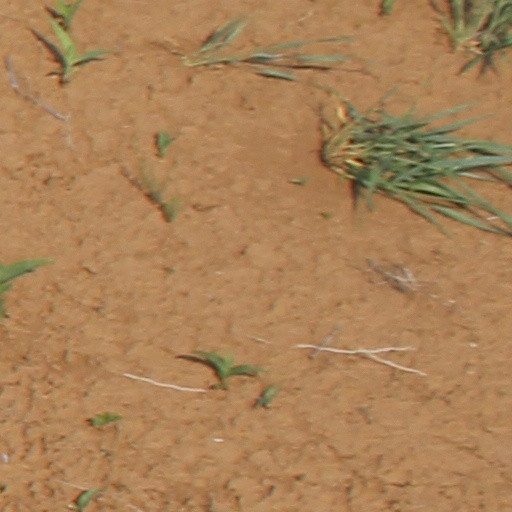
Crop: wheat